Builders Building

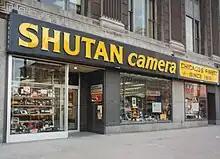
Wacker & LaSalle Builders Building longtime tenant Shutan Camera Co. (1966 to 1983)

The building was constructed in 1927 and formally opened on June 29. Its construction was due to the efforts of the Chicago Builders' Building Corporation, which was composed of a variety of entities in the construction trade such as companies, individuals, and trade groups. It was intended to house the offices of construction companies, and included an atrium for use as an exhibition space. The design was by Graham, Anderson, Probst & White. The address was formerly 228 North LaSalle Street.